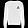
Label: Pullover